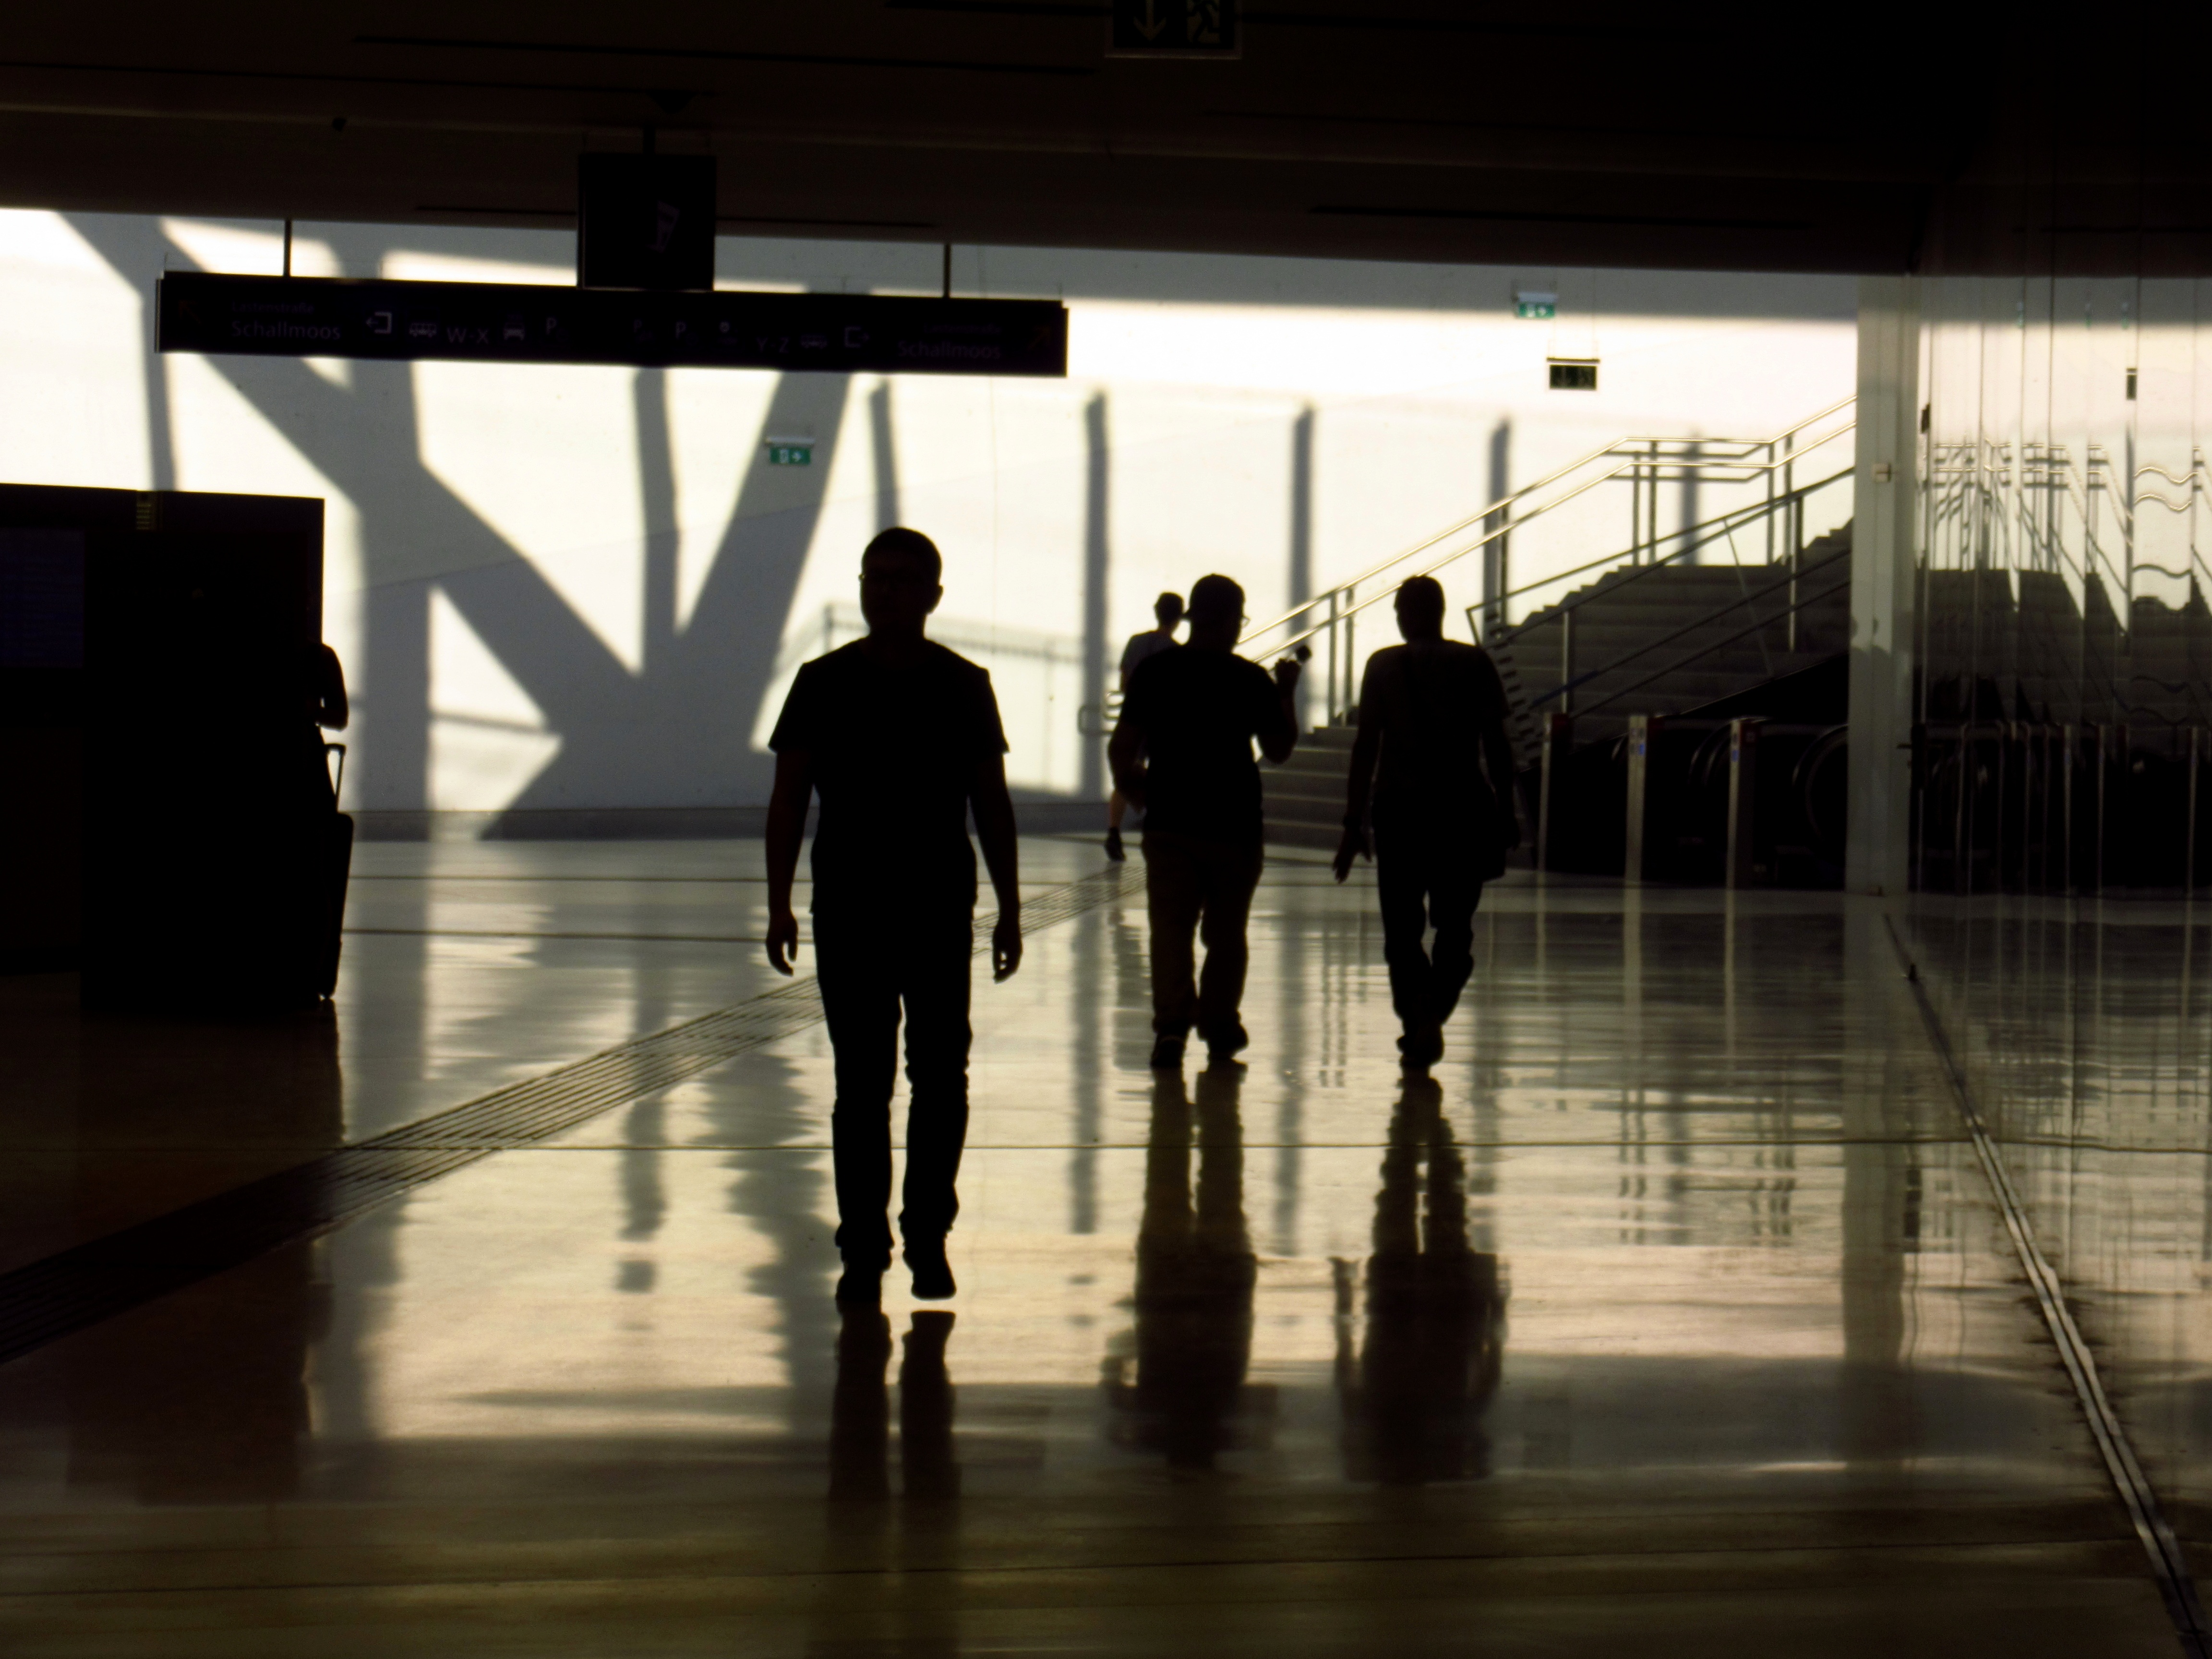
silhouette, light, human, black, gang, go, back light, personal